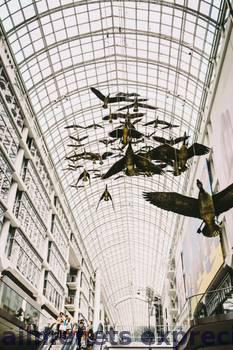
Label: Watermark